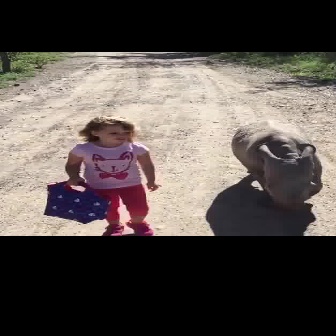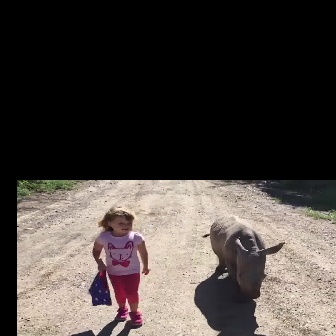
  Please identify the target specified by the bounding box [229,119,323,214] in the first image and locate it in the second image. Return the coordinates in [x_min,y_min,x_max,y_max] format.
Answer: [200,214,285,299]